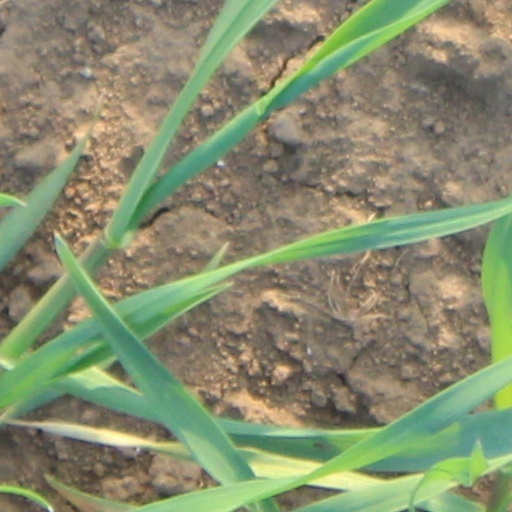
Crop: wheat